Somaliland

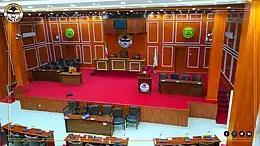
House of Representatives (Lower House) of the Somaliland Parliament.

Although the SNM at its inception had a unionist constitution, it eventually began to pursue independence, looking to secede from the rest of Somalia. Under the leadership of Abdirahman Ahmed Ali Tuur, the local administration declared the northwestern Somali territories independent at a conference held in Burao between 27 April 1991 and 15 May 1991. Tuur then became the newly established Somaliland polity's first President, but subsequently renounced the separatist platform in 1994 and began instead to publicly seek and advocate reconciliation with the rest of Somalia under a power-sharing federal system of governance. A brief armed conflict had begun in January 1992 against rebels against Tuur in the period that he was in power, lasting until August 1992, when it was settled by a conference at the town of Sheikh.